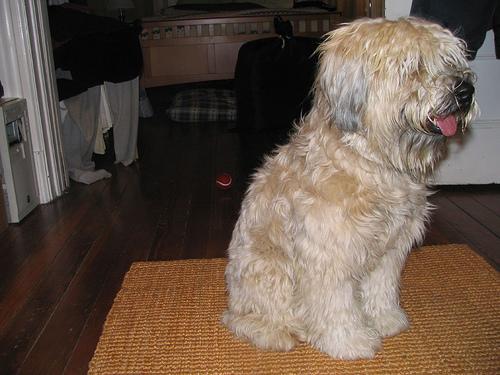
Breed: wheaten terrier